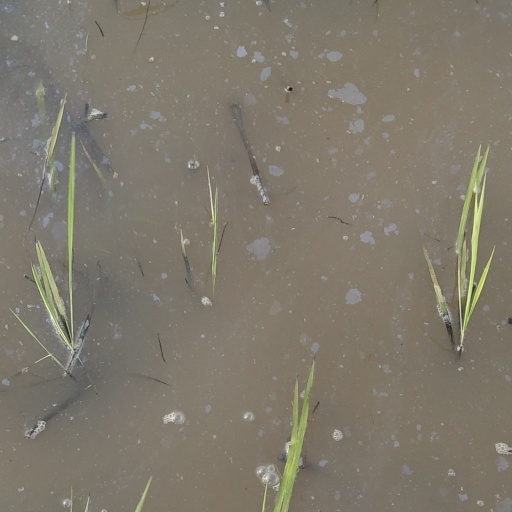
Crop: rice